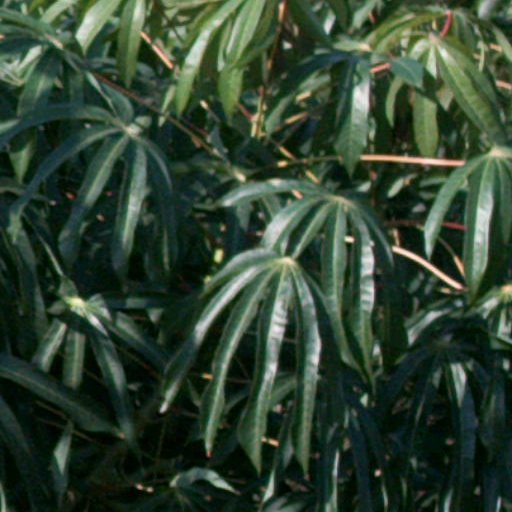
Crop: cassava